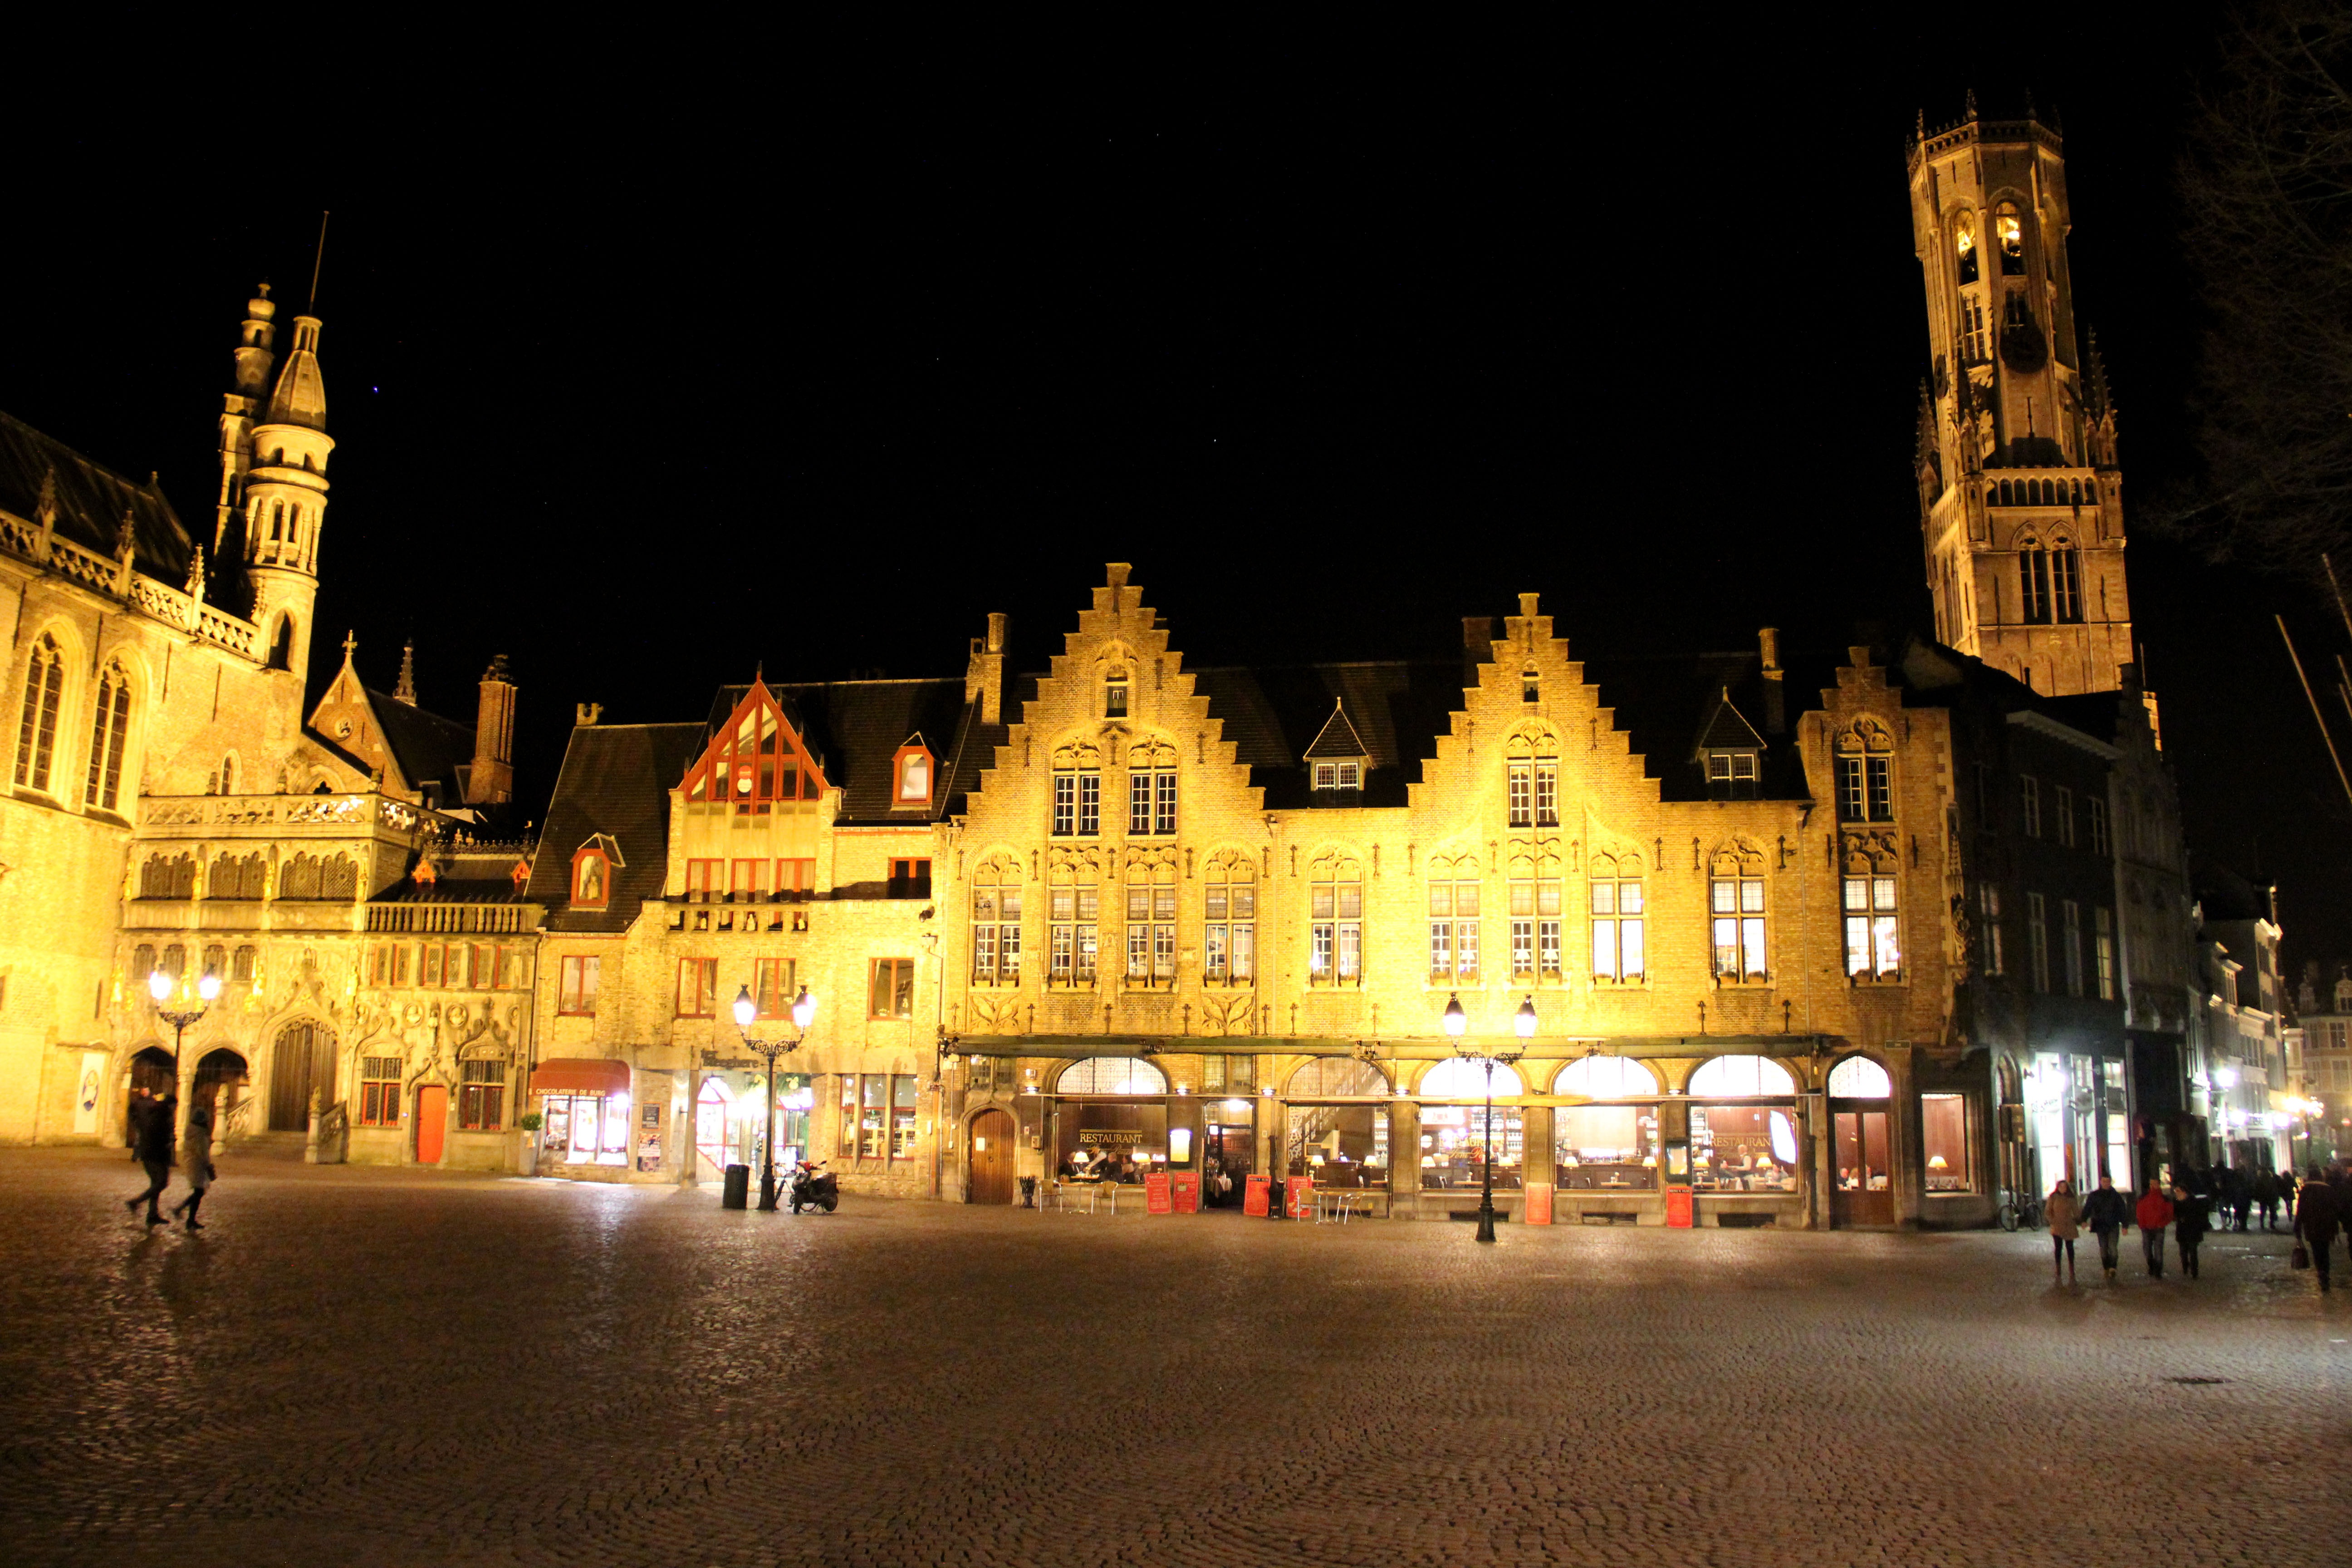
landscape, architecture, road, street, night, town, view, palace, city, monument, cityscape, dusk, evening, museum, plaza, landmark, church, cathedral, tourism, lighting, place of worship, belgium, holidays, tourists, houses, town square, piazza, campanile, basilica, middle ages, bruges, monuments, nocturne, medieval tower, prospect tower, sacred blood, human settlement